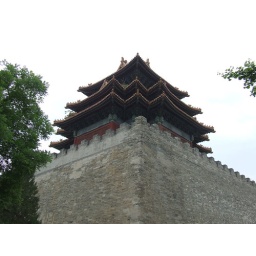
The sky was blue. Can't figure out why the sky keeps coming out white in my pictures.